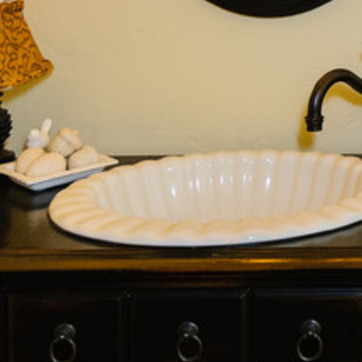
Material: ceramic